Ayşe Arman

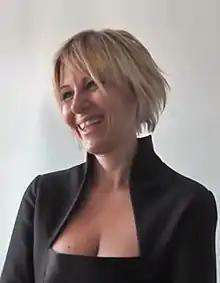
Arman in 2015

Ayşe Arman (born 9 December 1969) is a Turkish journalist and columnist. She is best known for her interviews. Arman is the author of two books, one of which is a compilation of best moments of her interviews made over the past decade. Arman also holds German citizenship.